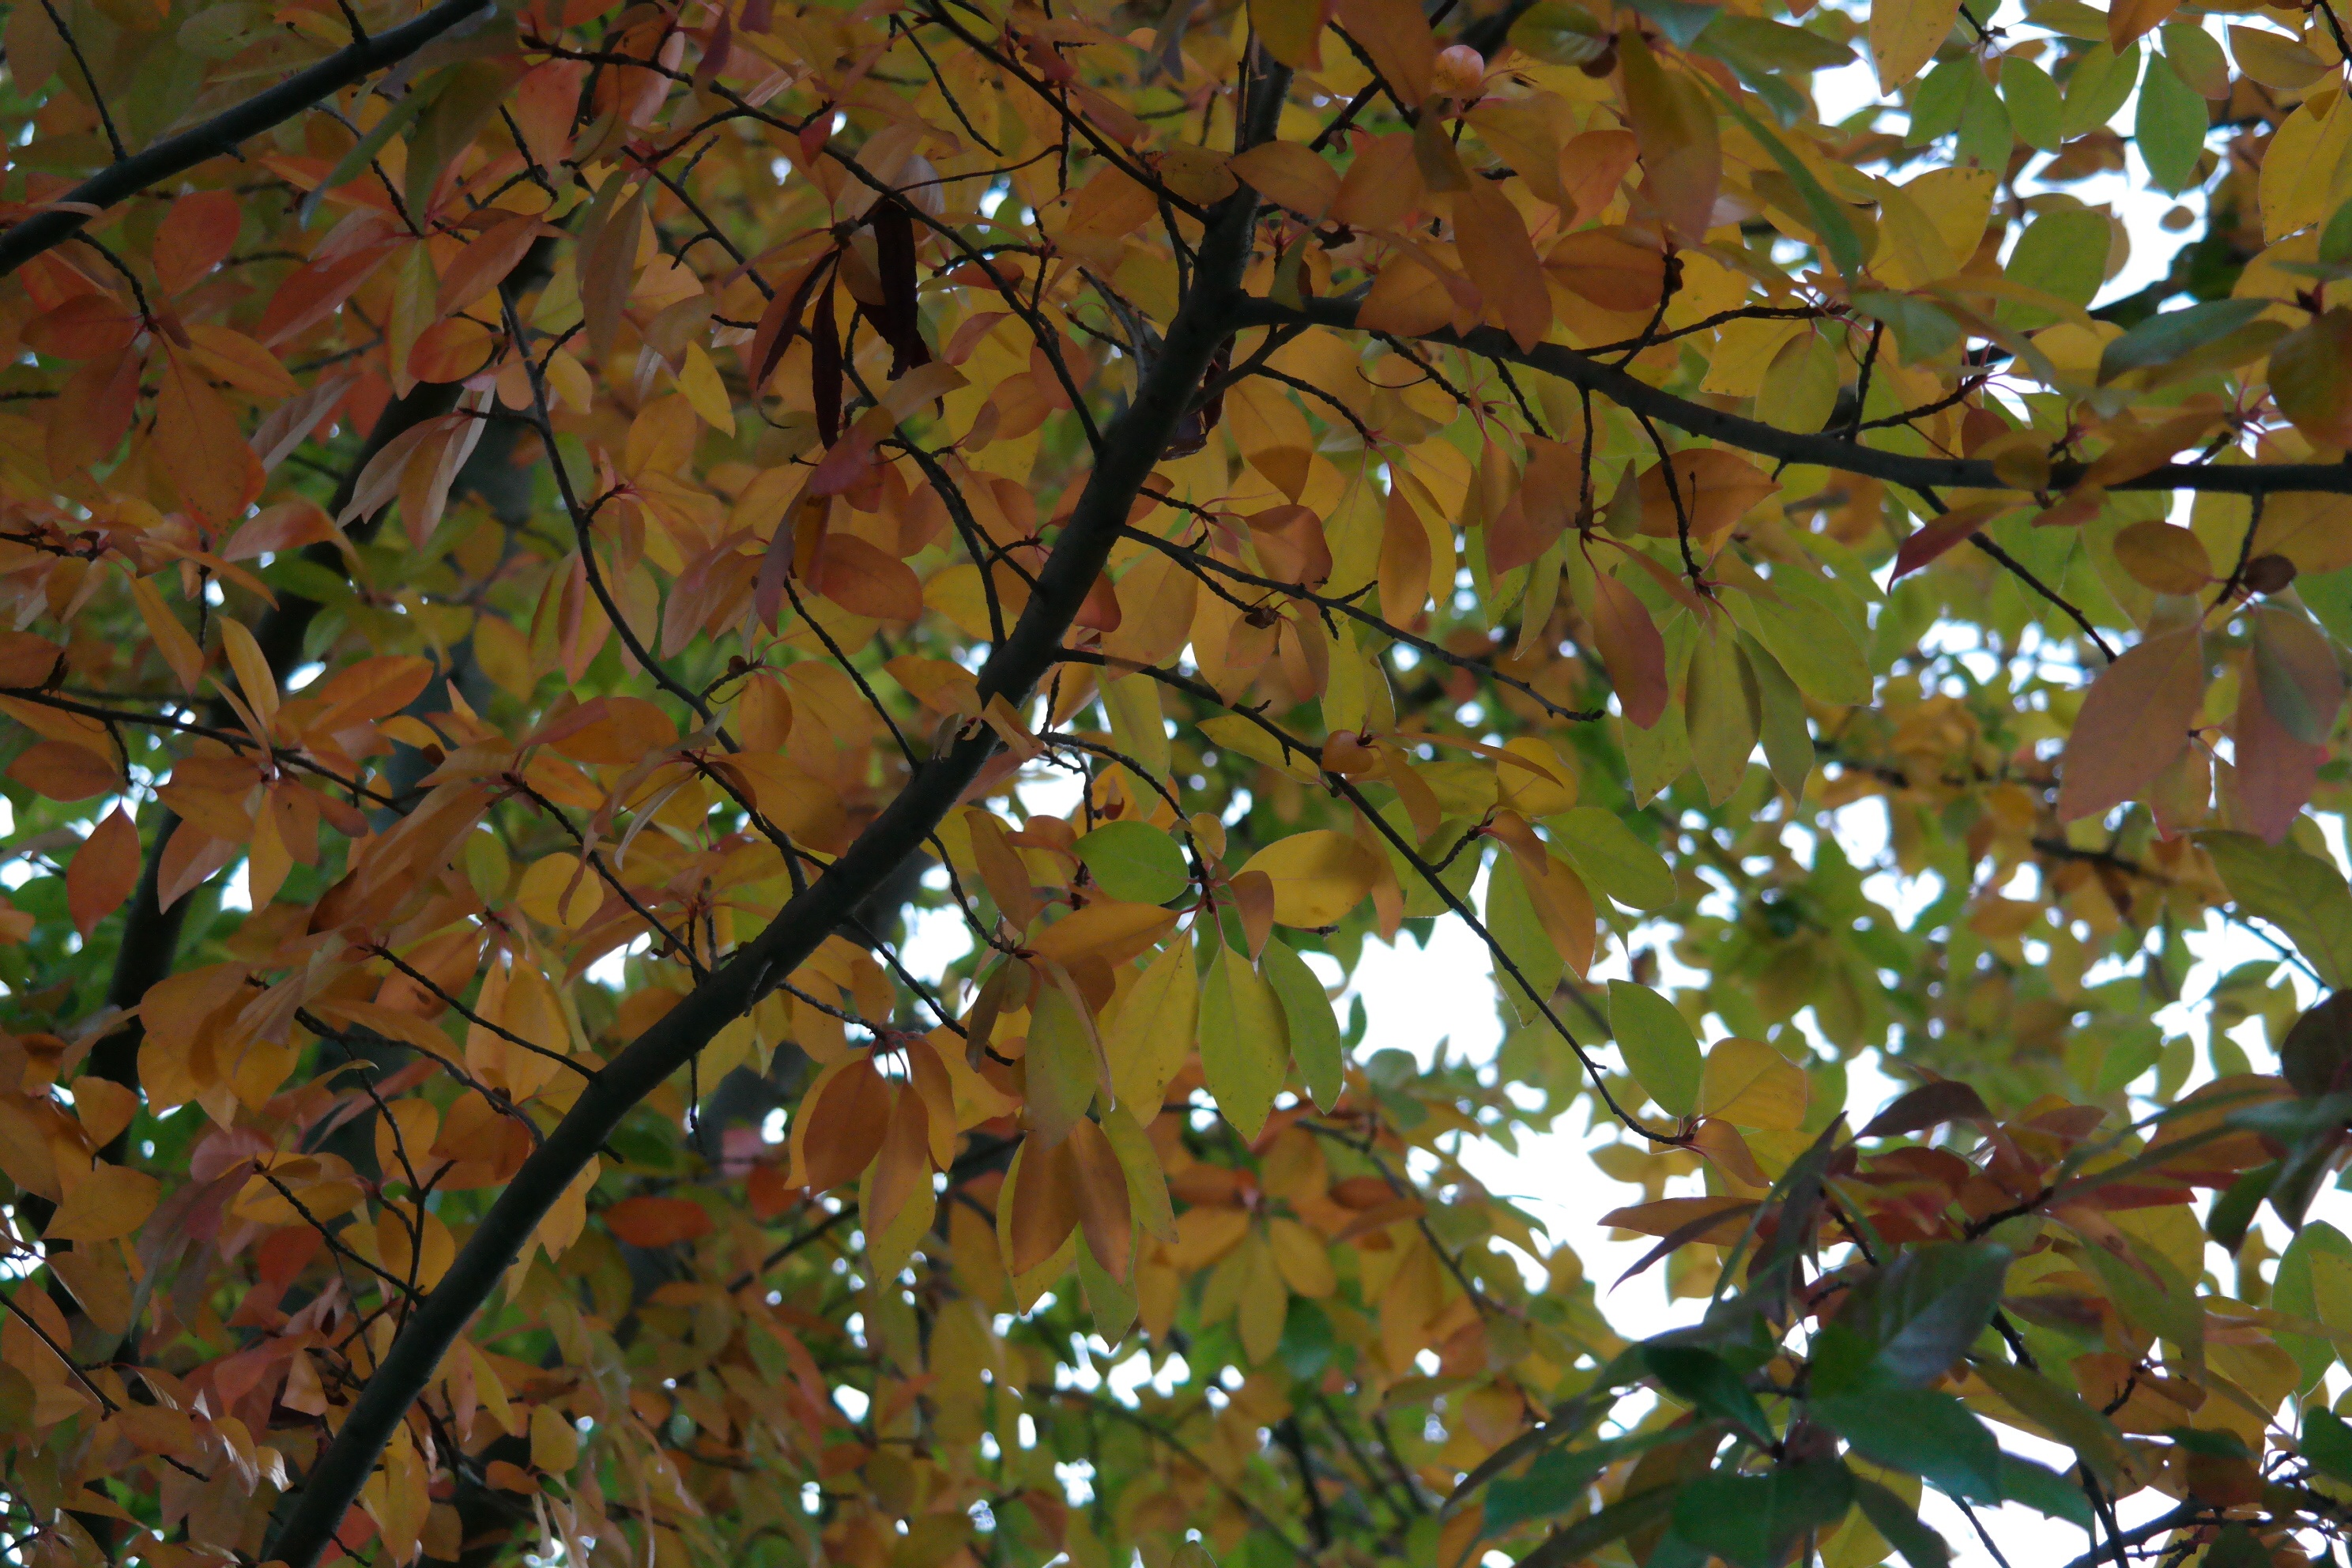
tree, branch, plant, sunlight, leaf, autumn, botany, season, shrub, deciduous, woodland, flowering plant, woody plant, land plant